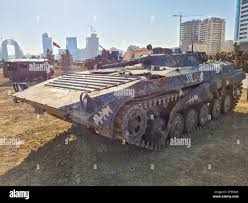
Label: BMP-1